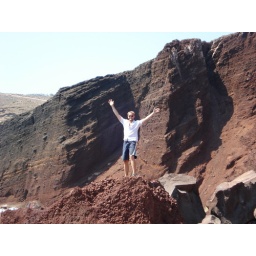
Mike on some rocks near the red beach